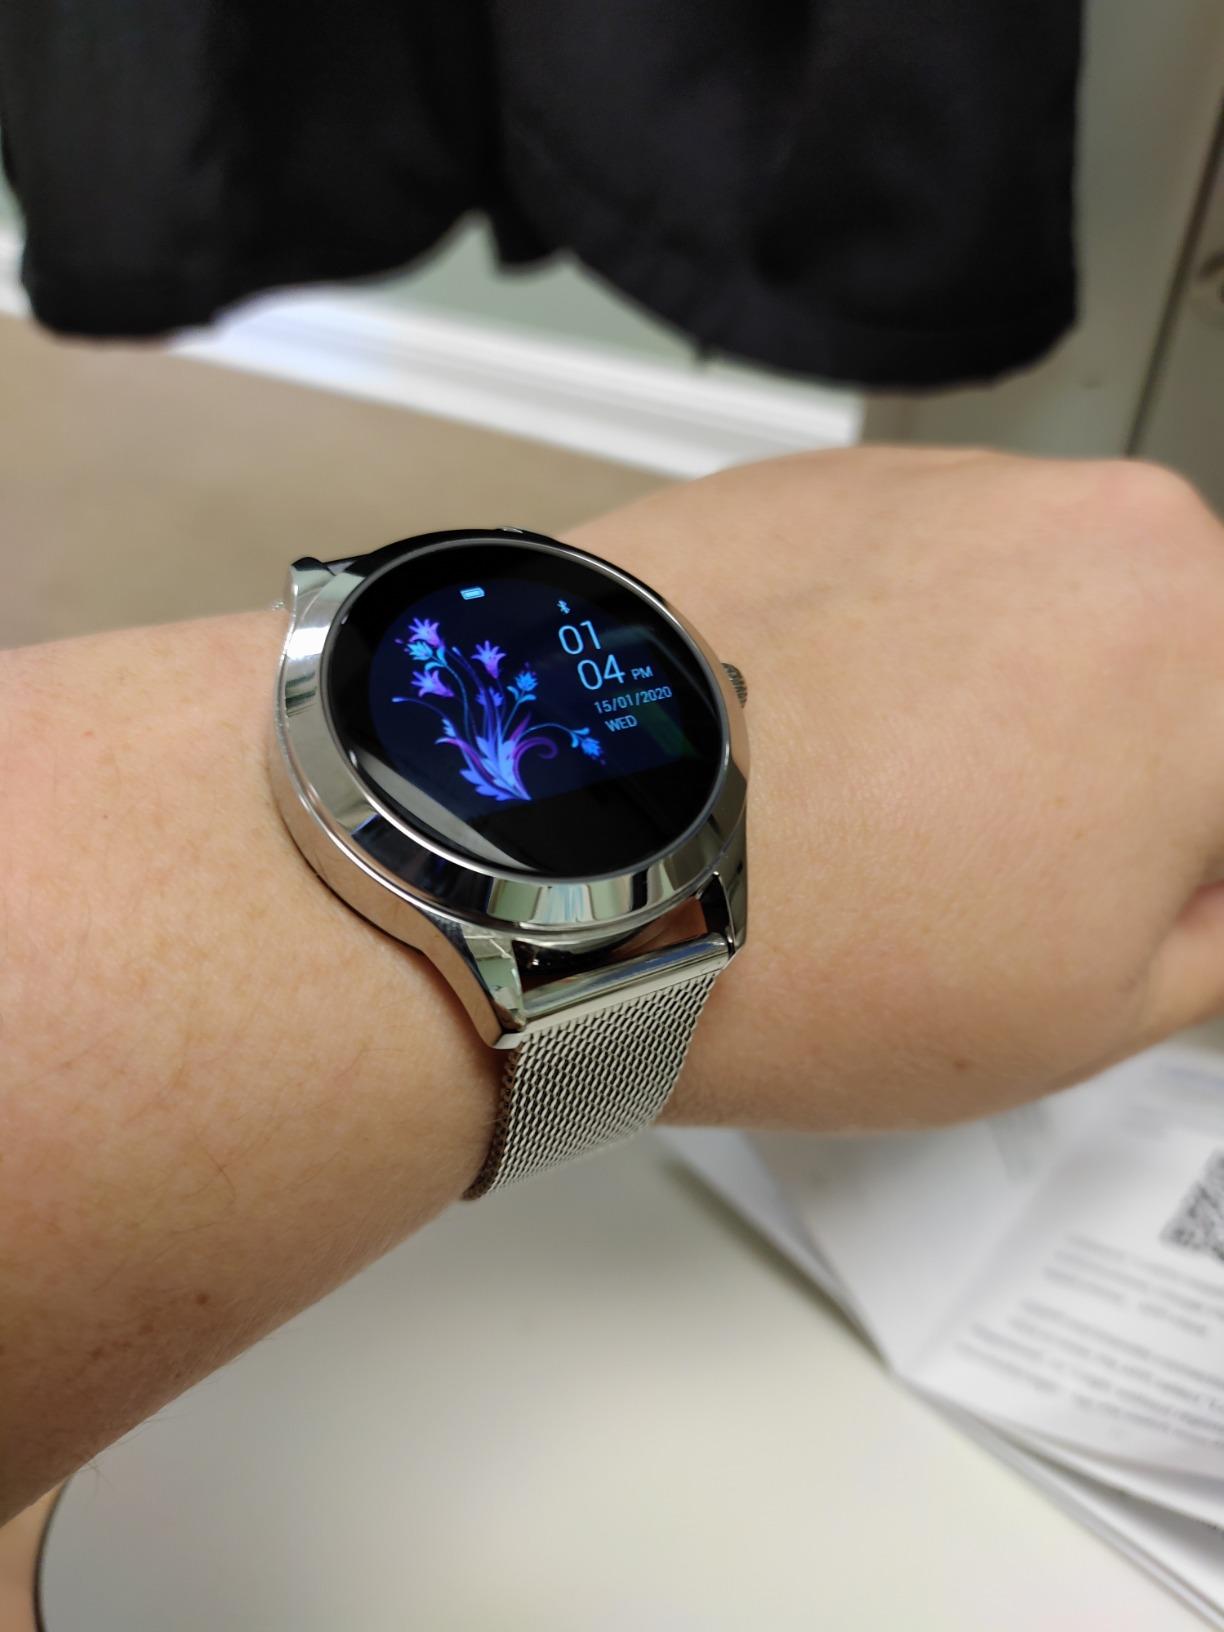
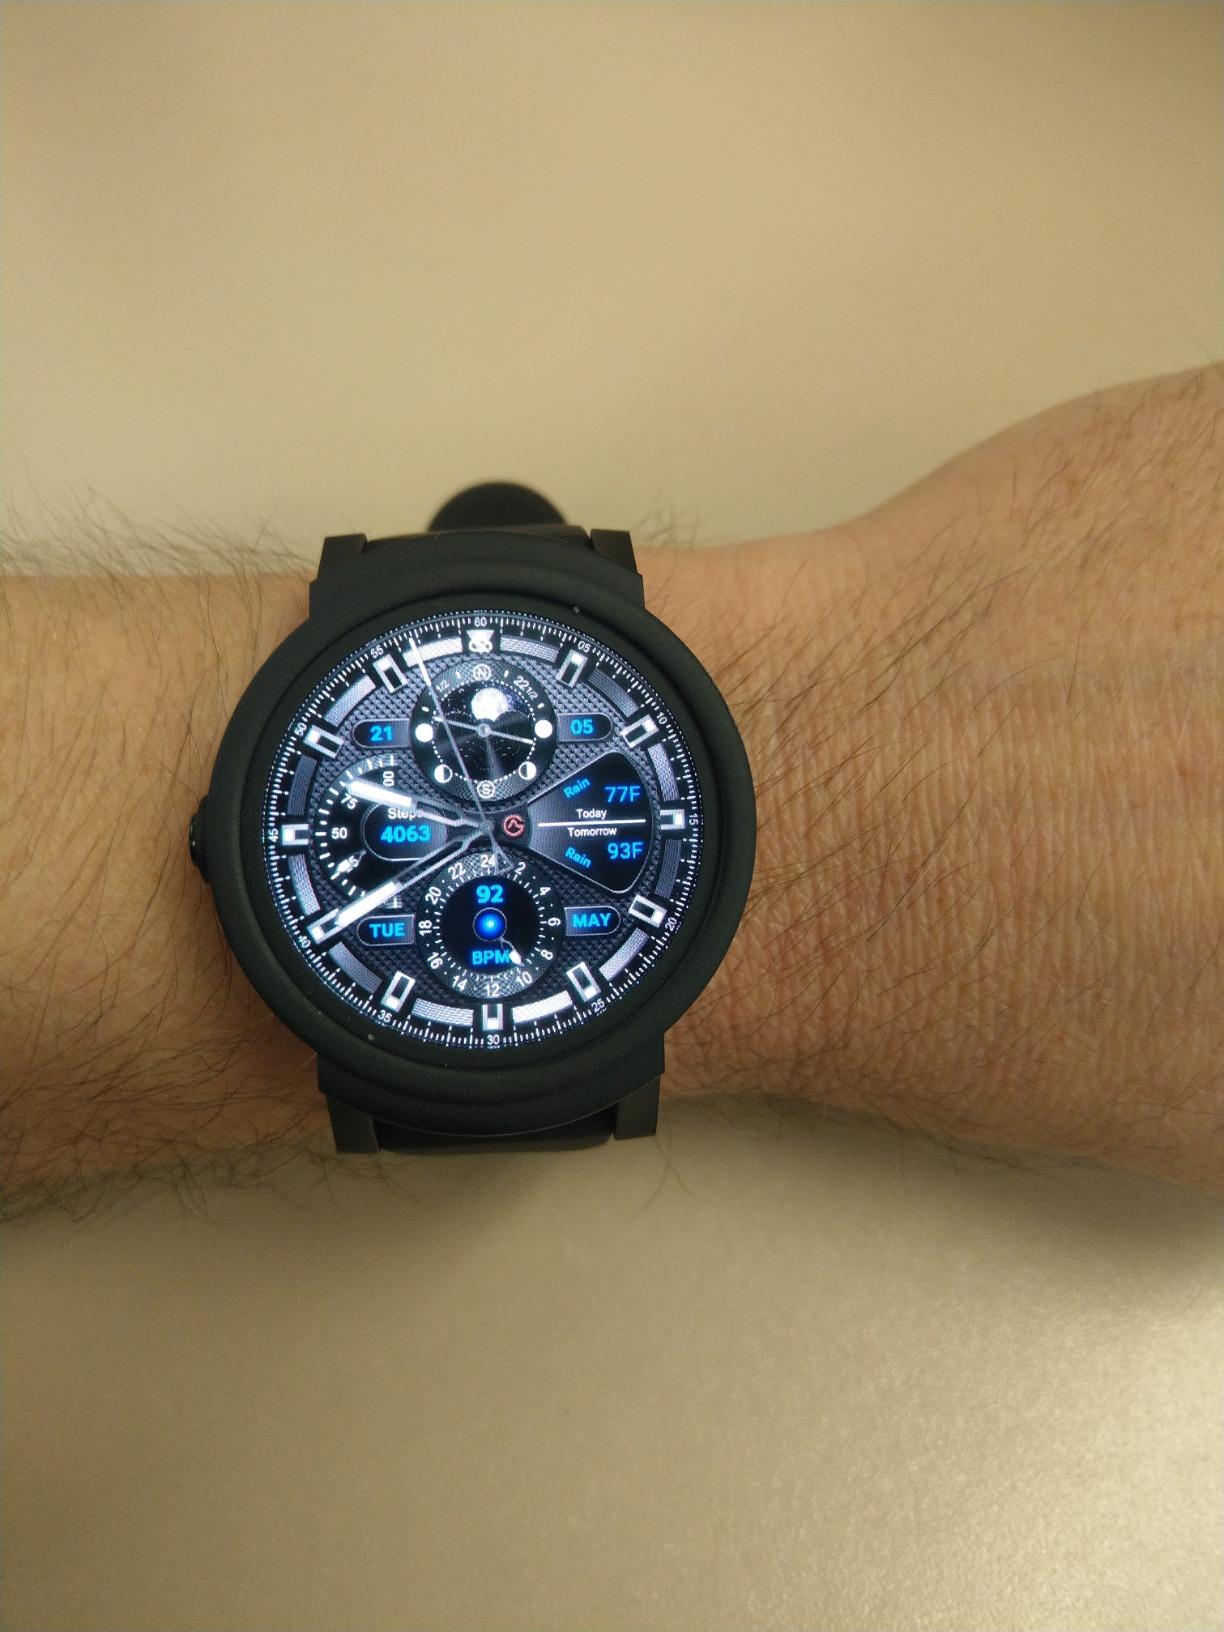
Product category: smartwatch
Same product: no